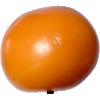
Label: Tomato Yellow 1